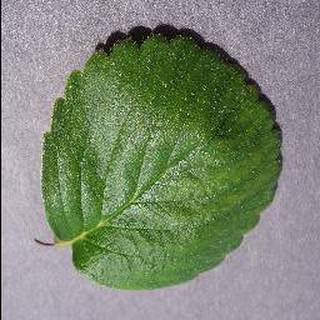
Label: healthy_strawberry